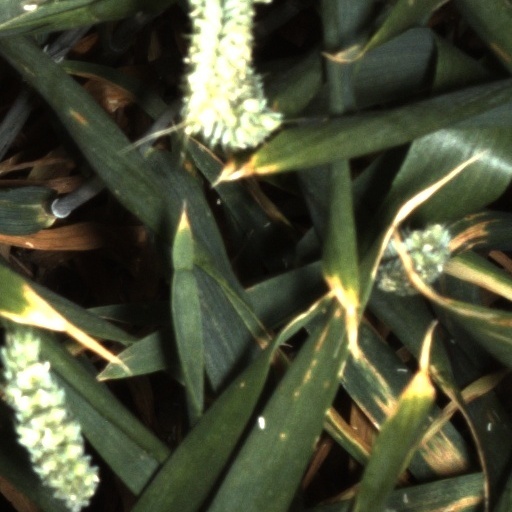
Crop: wheat